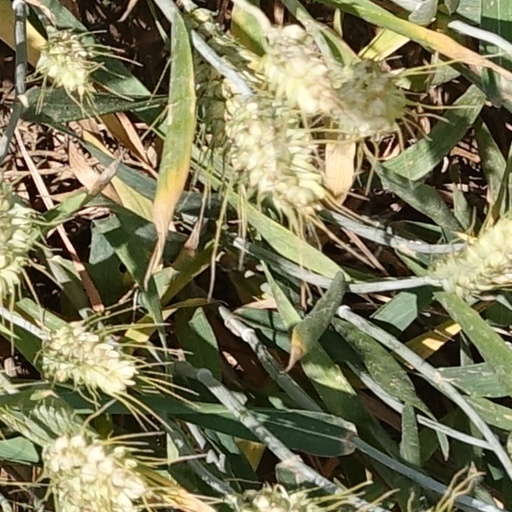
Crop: wheat